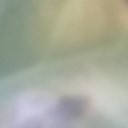
Label: Leaf_rust